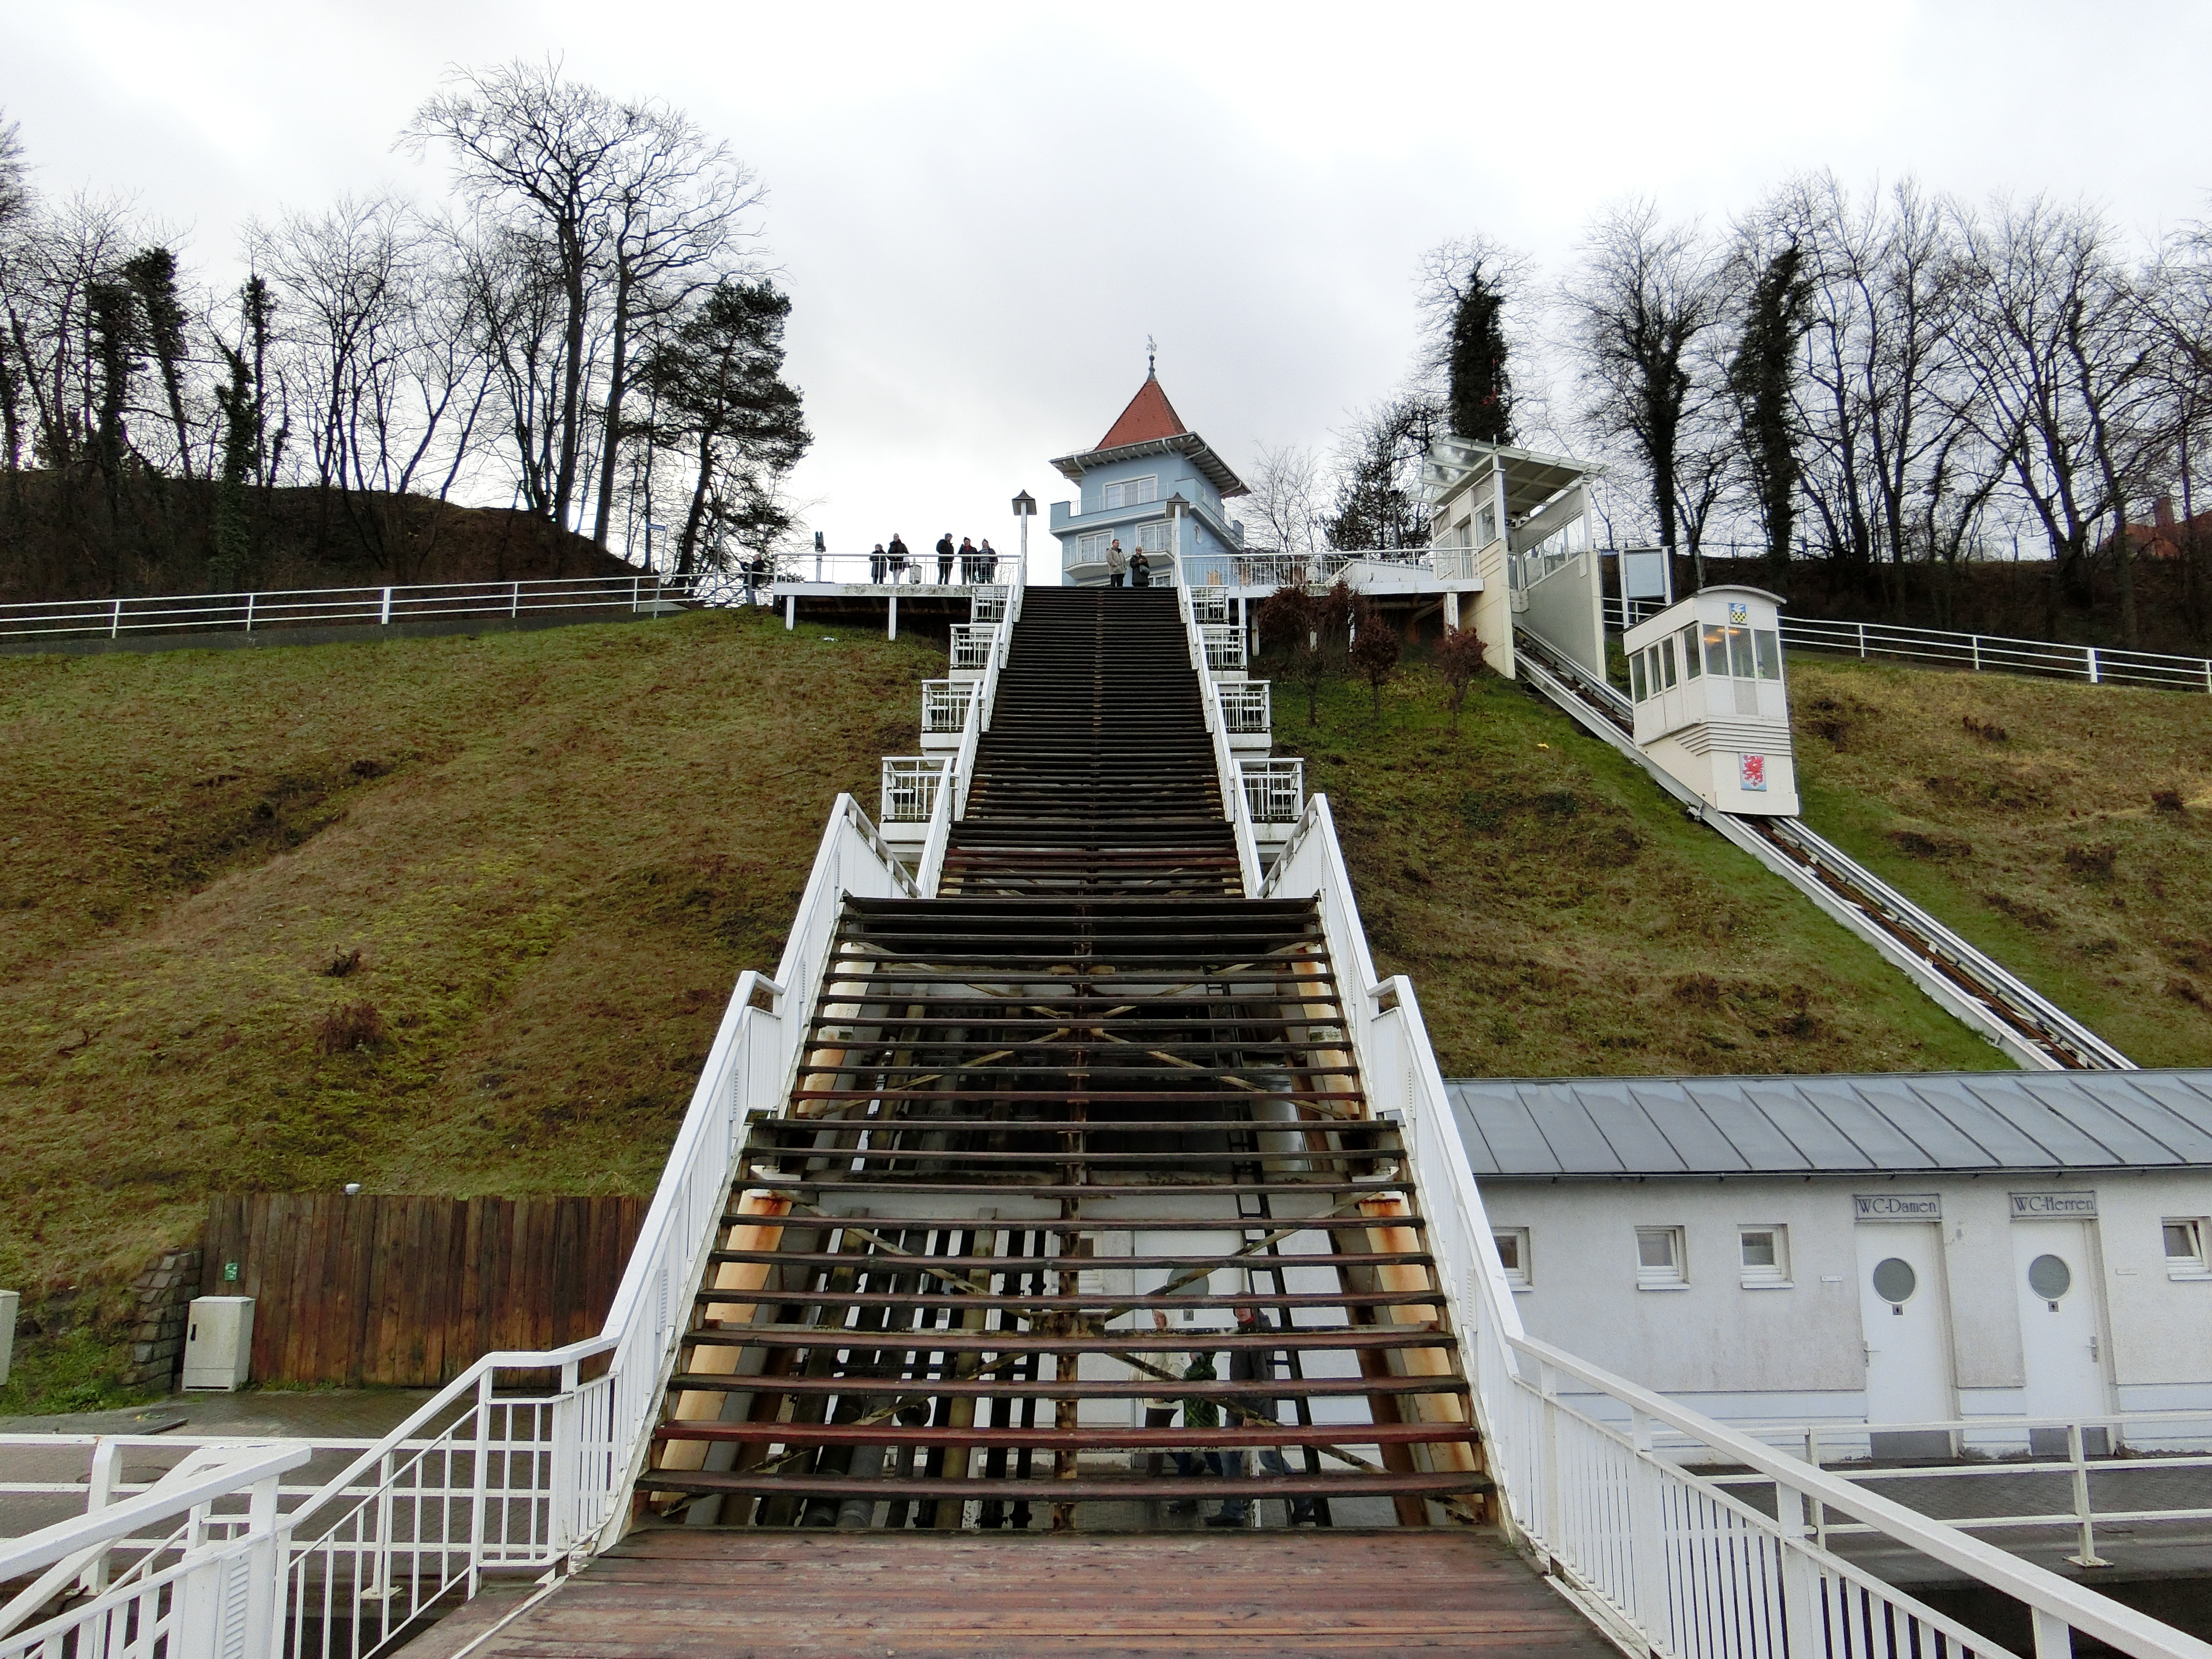
bridge, walkway, waterway, stairs, baltic sea, sellin, rugen